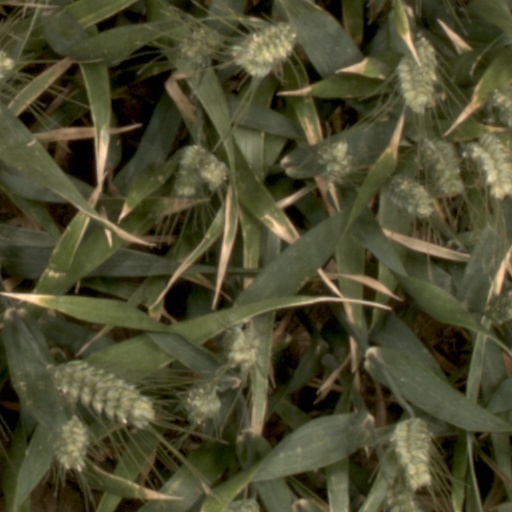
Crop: wheat